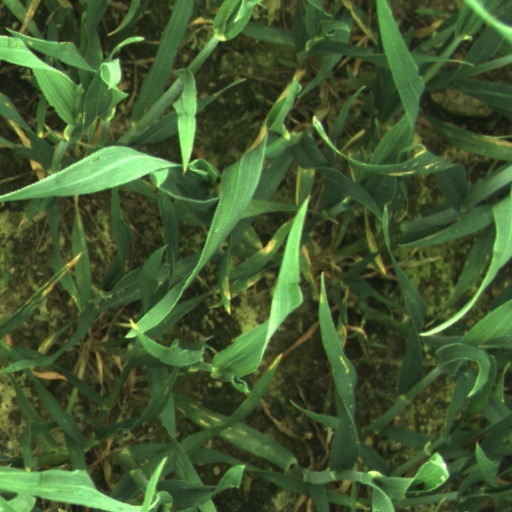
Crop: wheat